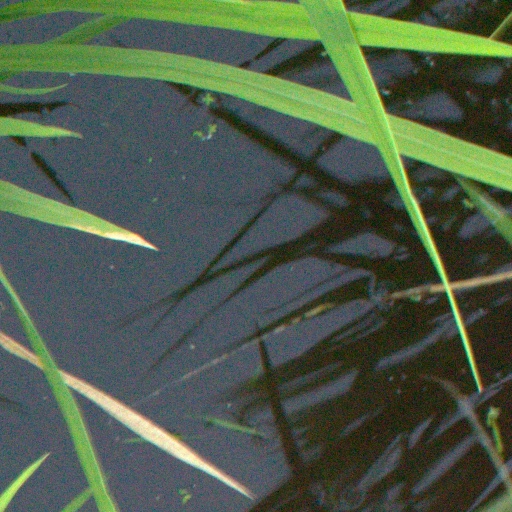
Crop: rice